Martin Murphy House

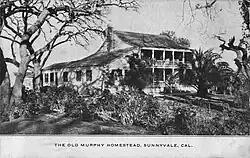
Postcard of the Martin Murphy Jr. Homestead

The Martin Murphy House was a historic home located in Santa Clara County, California. It was the residence of Martin Murphy Jr., who journeyed to California with his family in 1844, as part of the first wagon train to cross the Sierra Nevada. As the founder of Sunnyvale, Murphy constructed a prefabricated lumber house in the area, which had been transported around Cape Horn in 1849. It was the first frame house in the area. The Murphy family maintained their residency in the house until 1953 when the city of Sunnyvale took ownership of the property. In 1961, a fire destroyed the house. The California Historical Landmark #644 marks the location of Murphy's residence at Murphy Park in Sunnyvale.